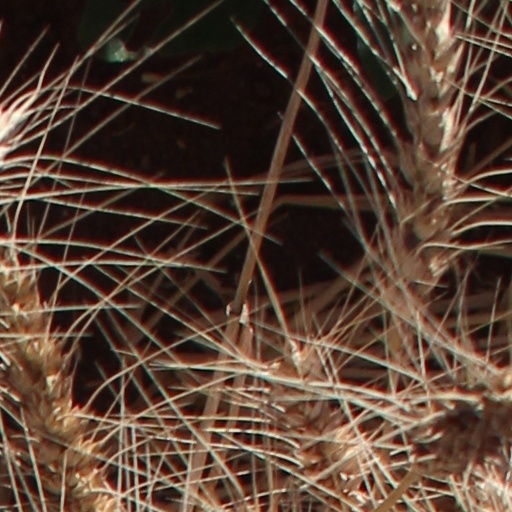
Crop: wheat